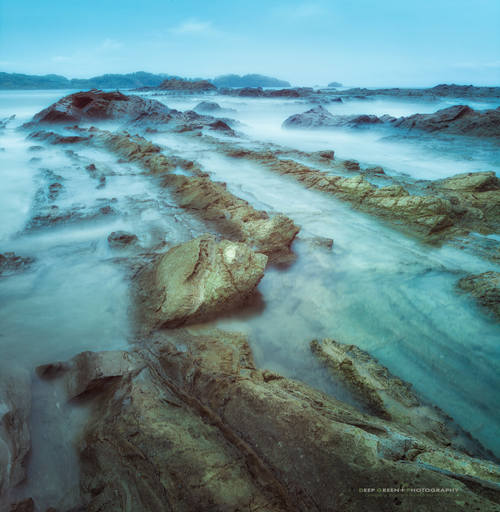
a long exposure on an overcast day at a beach